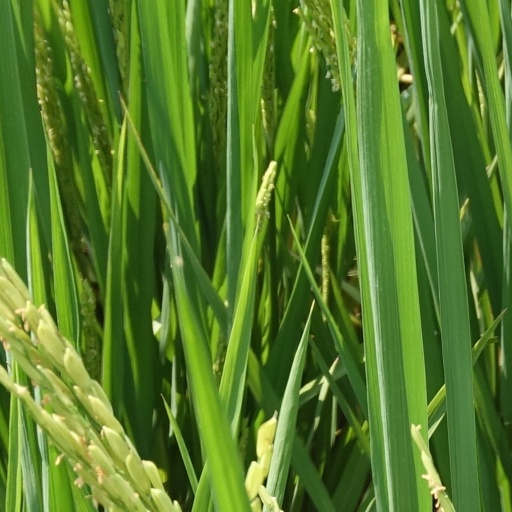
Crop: rice